Vittorio Vidali

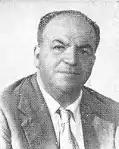
Vittorio Vidali

Vittorio Vidali (27 September 1900 – 9 November 1983), also known as Vittorio Vidale, Enea Sormenti, Jacobo Hurwitz Zender, Carlos Contreras, and "Comandante Carlos", was an Italian communist. After being expelled from Italy with the rise of Fascist Benito Mussolini, he went to Moscow, where he became an operative for the Soviet Comintern. He was exiled to Mexico, where he was implicated in assassination attempts of Cuban communist Julio Mella and Russian revolutionary Leon Trotsky. Later Vidali was active in Spain during its Civil War, and later lead the new communist party in the Free Territory of Trieste beginning in 1947 after World War II. He later represented the community in Parliament after it was annexed by Italy.